Hōki Province

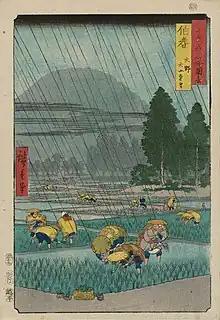
Hiroshige "ukiyo-e" "Hōki" in "The Famous Scenes of the Sixty States" (六十余州名所図会), depicting Mount Daisen

From before the Kofun period, the area of Hōki was part of the Izumo cultural area, including the production of iron and the forging of swords. According to the "Hōki "Fudoki"", the hydra monster Yamata no Orochi pursued Princess Inada into the mountains of Hōki, where she called out for her mother to save her. Her cries of "Hahakimase" became shortened to "hahaki" and eventually "Hōki". The ancient "Kojiki" states that the burial place of the creator "kami", Izanami was located on the border of Izumo with Hōki. During the late Kofun period to Asuka period, Hōki was gradually incorporated into Yamato rule. At the end of the Kamakura period, exiled Emperor Go-Daigo escaped from his prison on the Oki Islands and made Hōki his initial base of operations against the Kamakura shogunate. During the Muromachi period, the Yamana clan were nominally "shugo" of the province; however, their control over the province was very weak, and local warlords and aggressive neighbors often usurped Yamana authority. In the Sengoku period, the province was a contested area between the Amago clan. Mōri clan and Oda Nobunaga, with Nobunaga's general, Hashiba Hideyoshi eventually seizing control. In the Edo period, the entire province was ruled by a branch of the Ikeda clan as part of the 320,000 "koku" Tottori Domain centered on Tottori Castle in neighboring Inaba Province, although the important temple and pilgrimage center of Daisen-ji remained independent.